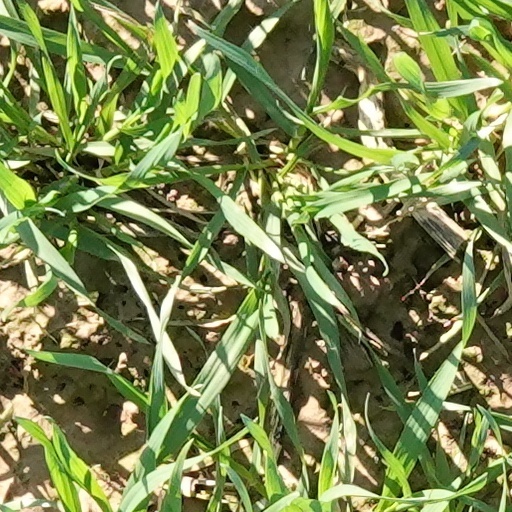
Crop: wheat